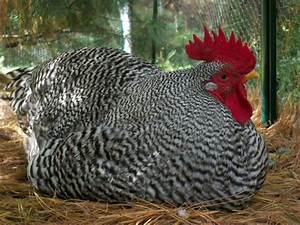
Label: chicken